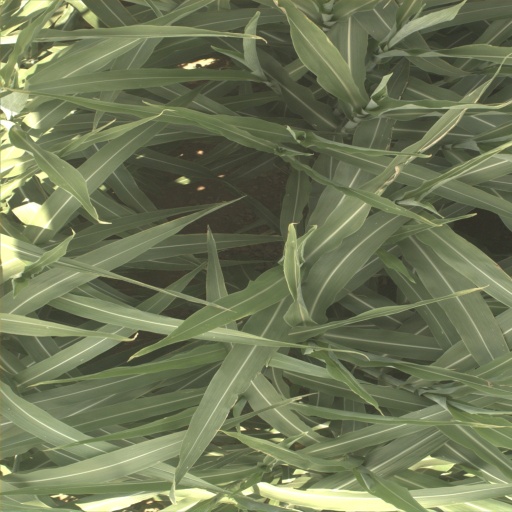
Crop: sorghum